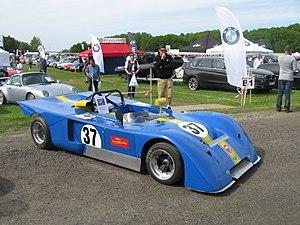
Joseph Siffert, couramment appelé Jo Siffert dans le milieu automobile et Seppi par ses compatriotes, est un pilote automobile suisse.